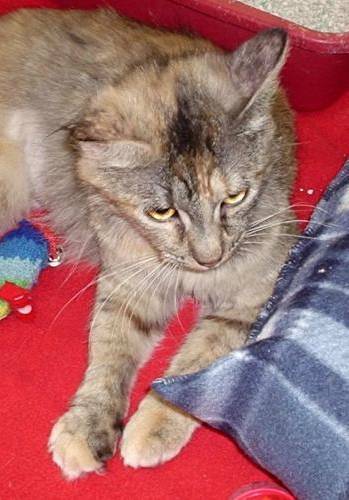
Label: cat